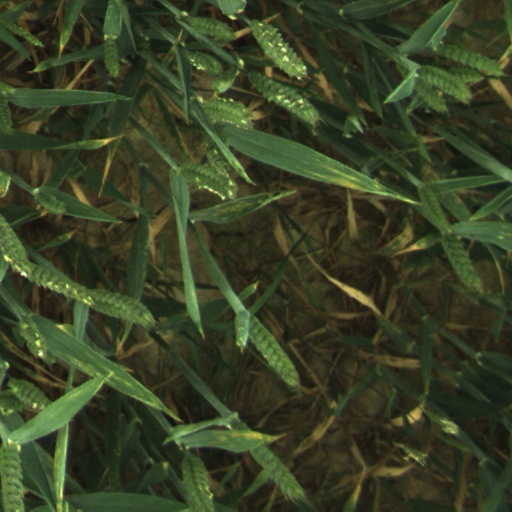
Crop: wheat